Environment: real
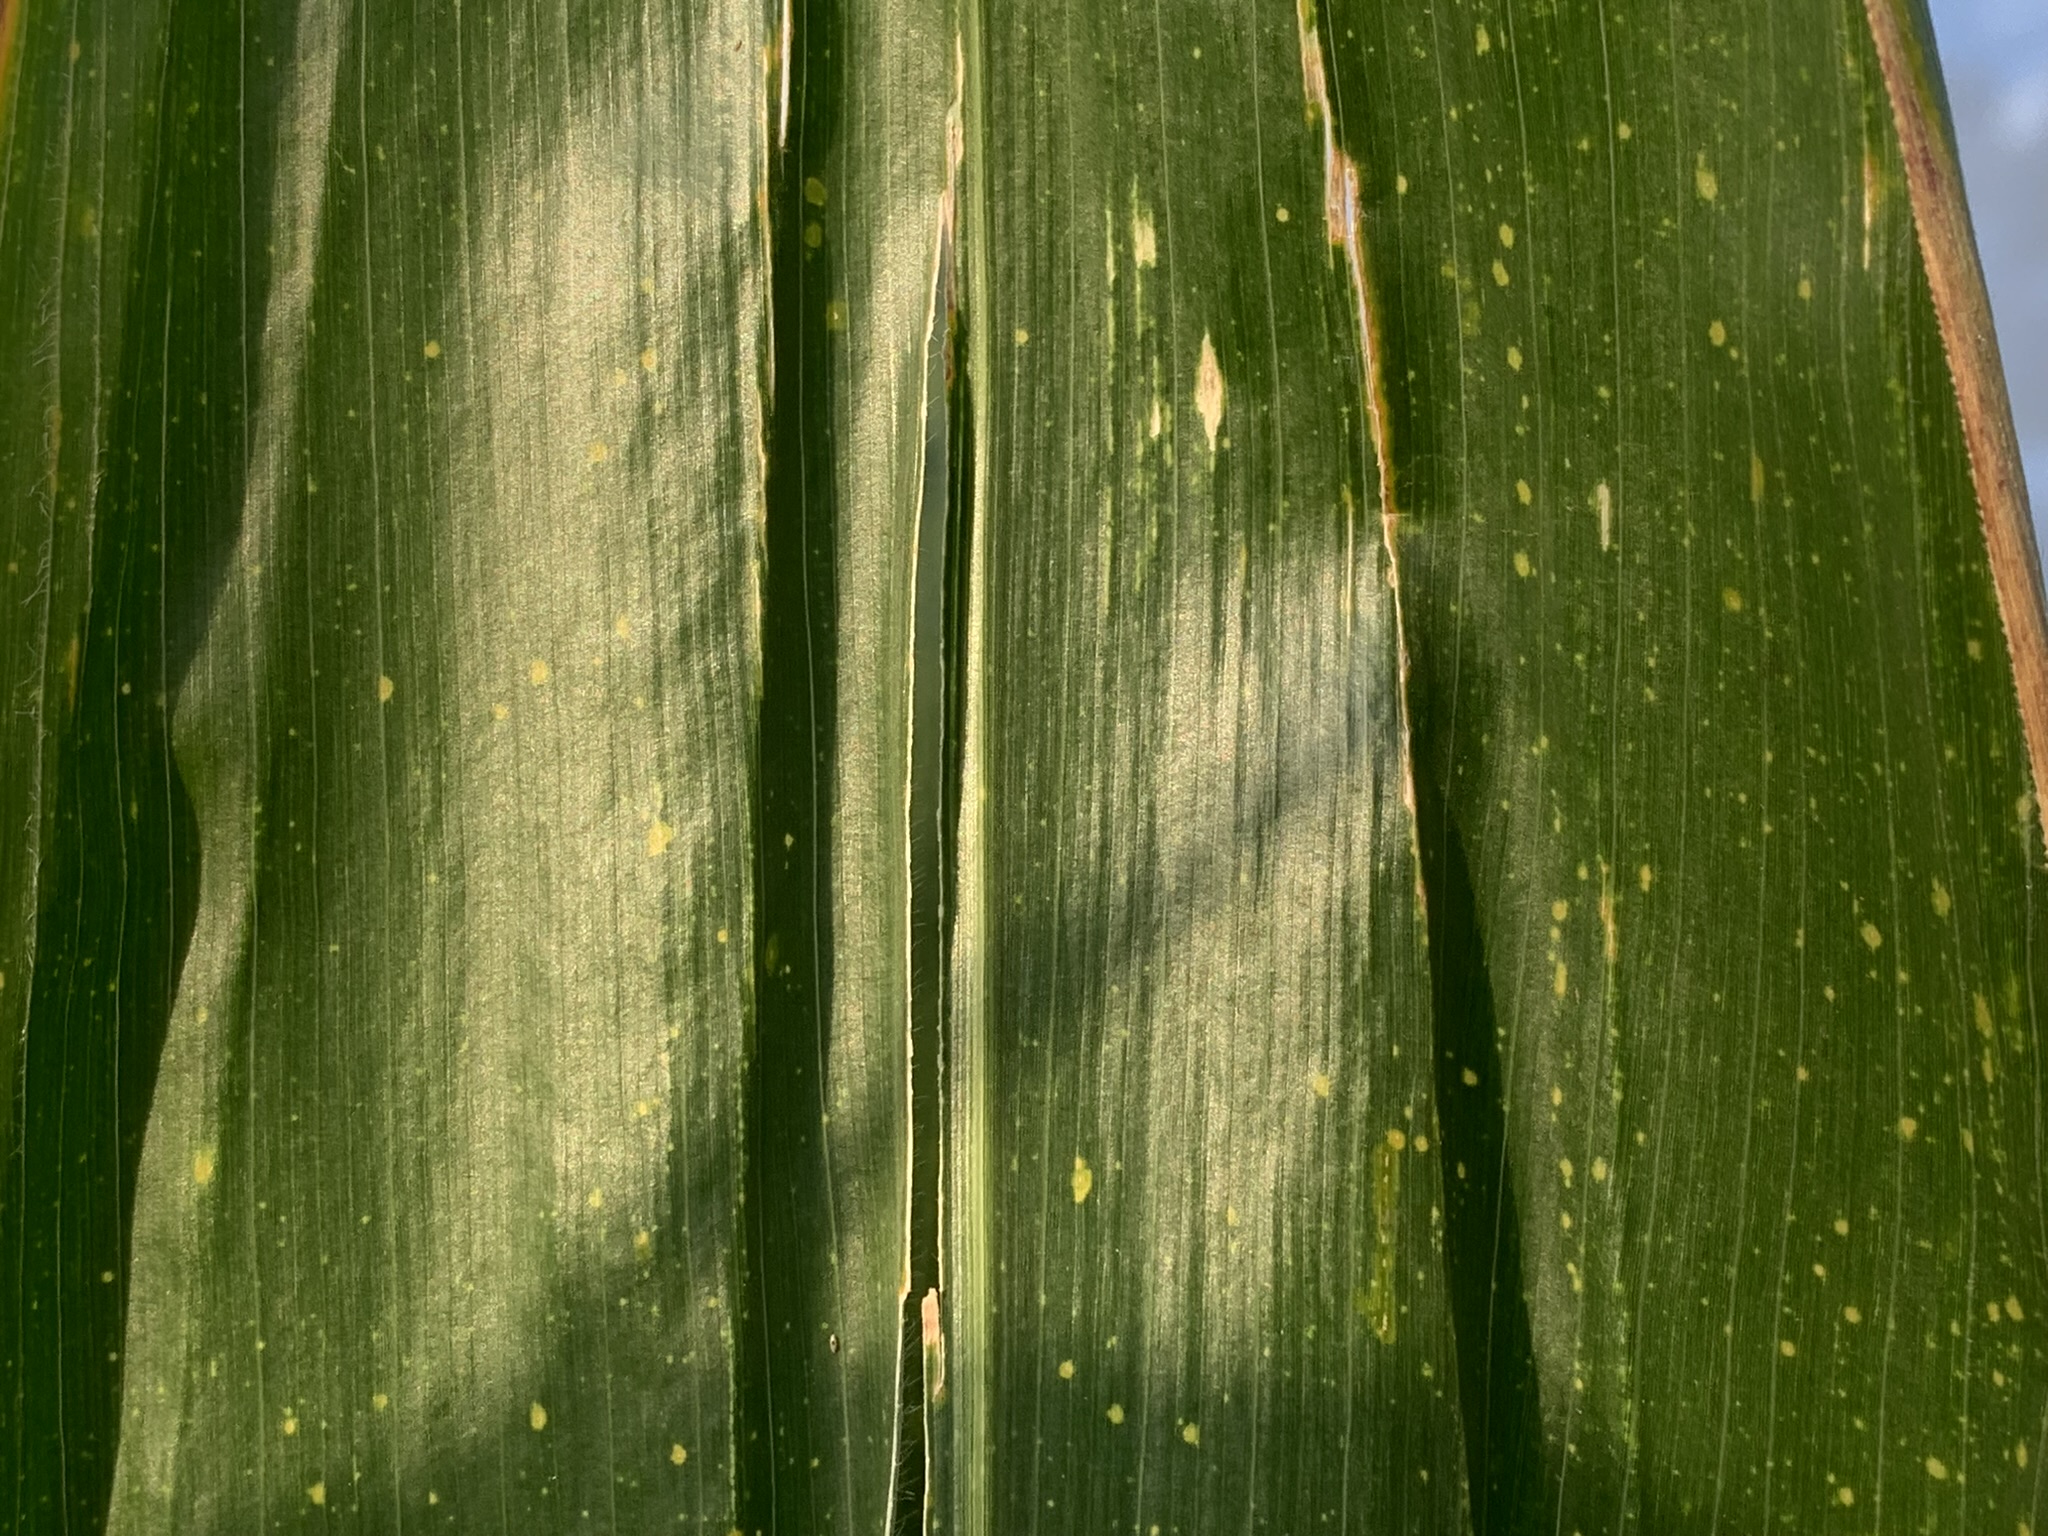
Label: lethal_necrosis